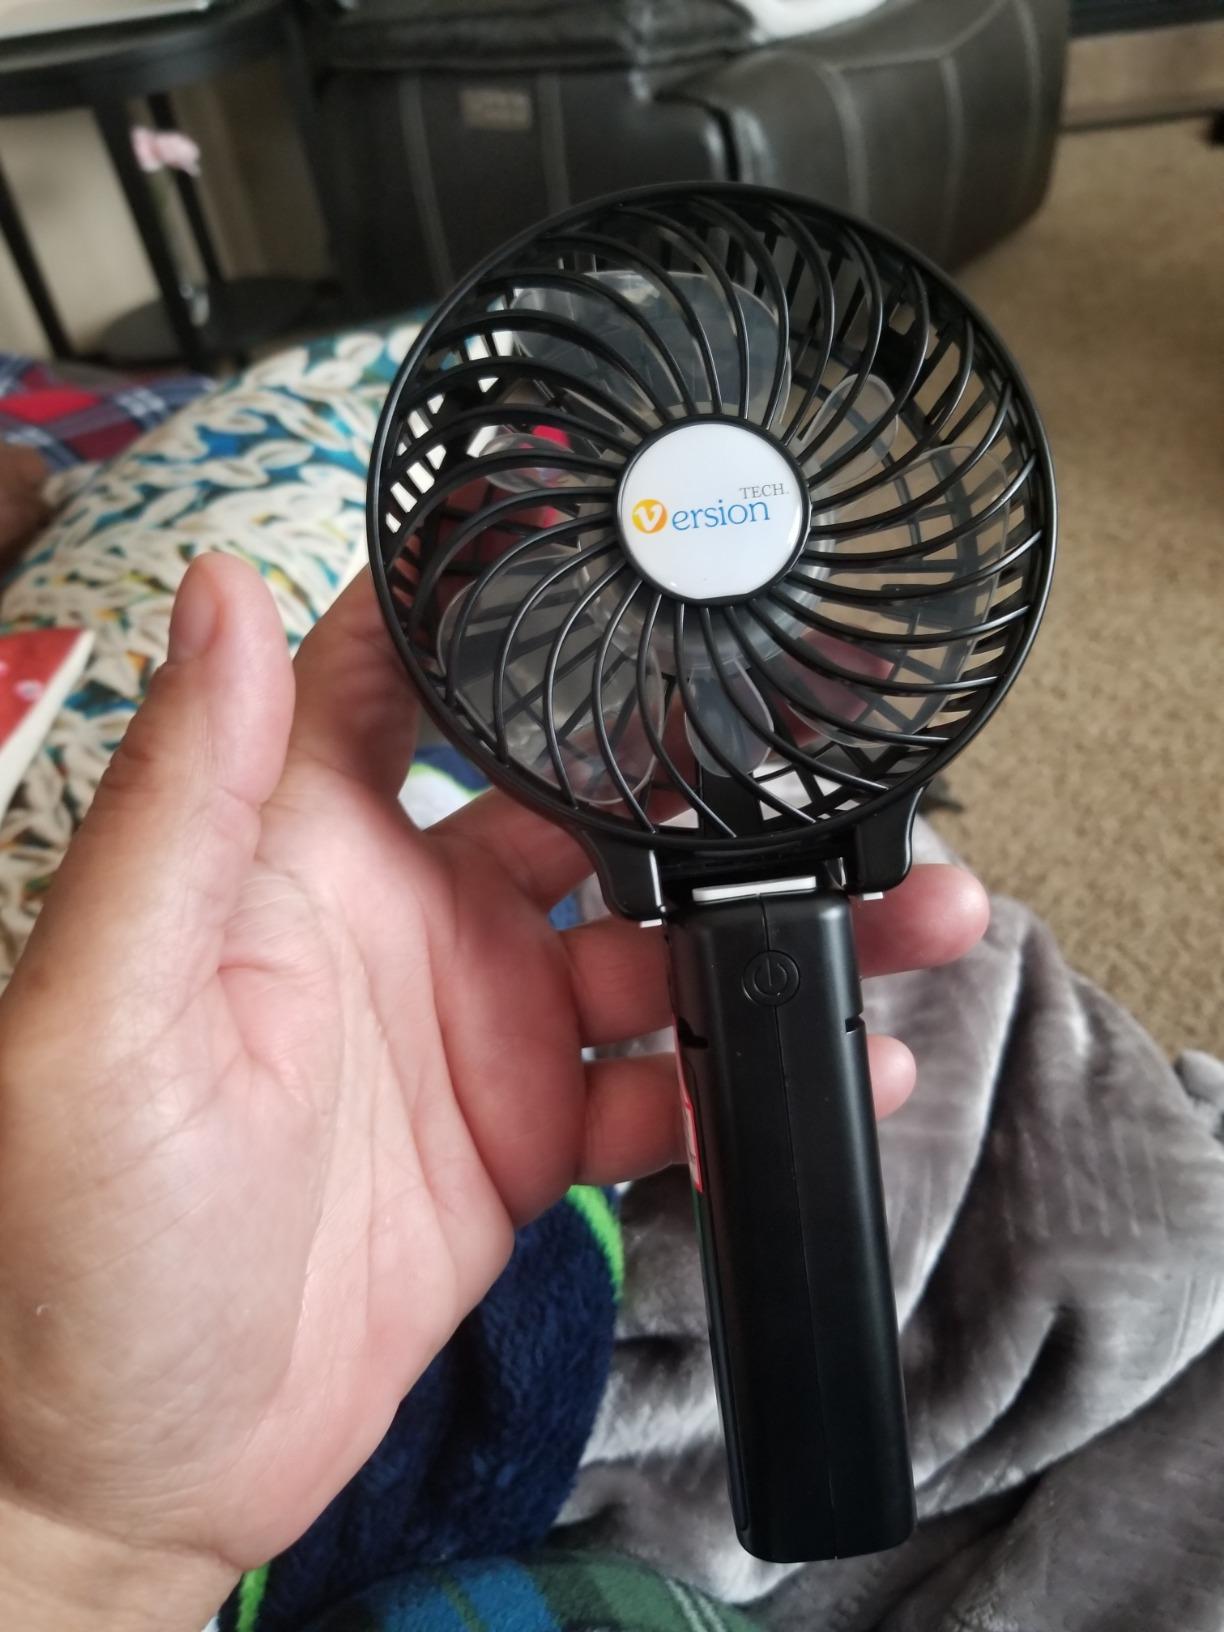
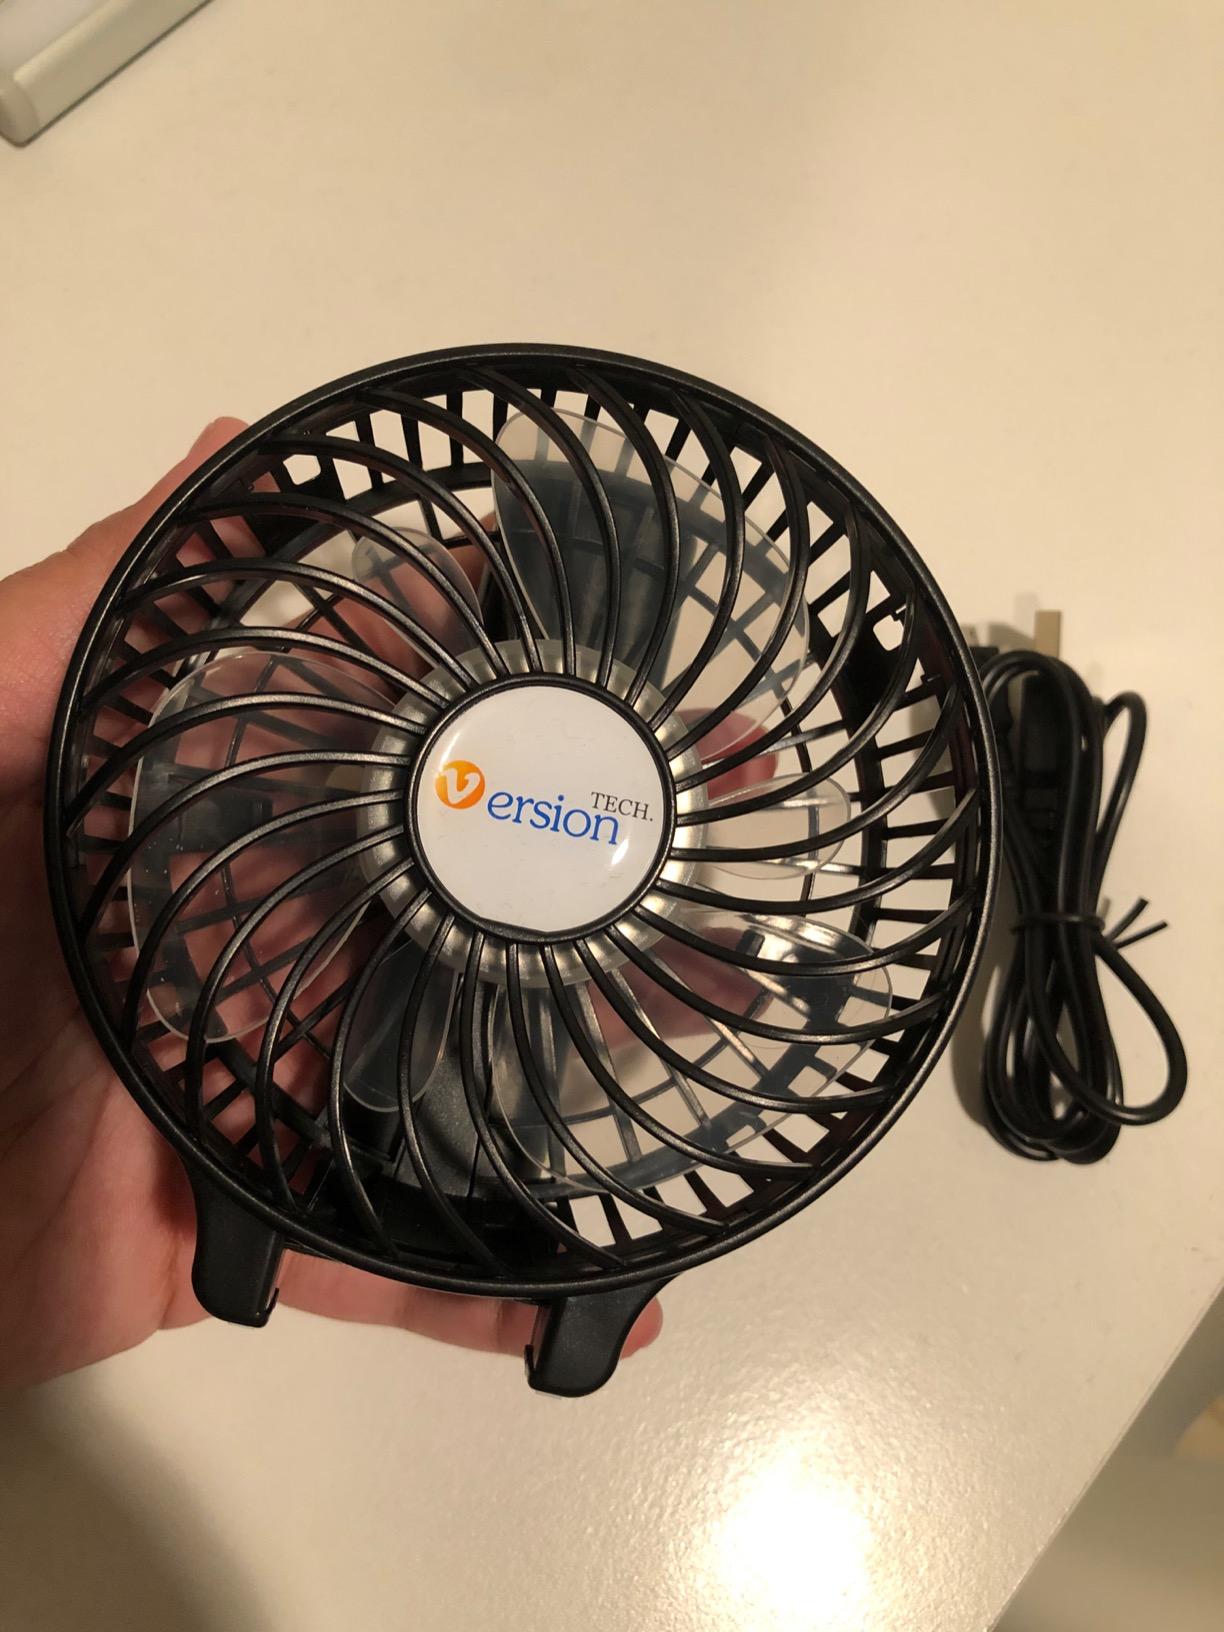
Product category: fan
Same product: yes